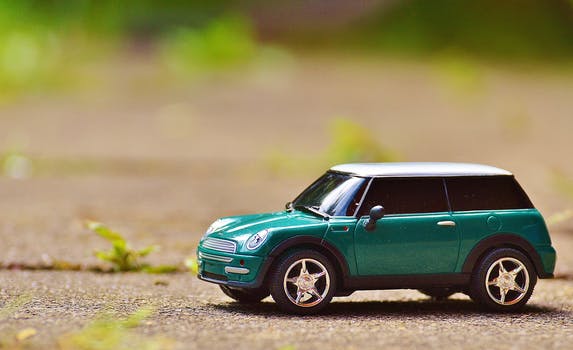
Label: No Watermark